Archbasilica of Saint John Lateran

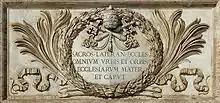
Next to the formal entrance is the archbasilica's declaration to be the head, or Mother Church, of the entire world, encircled by the laurel wreath and the Papal tiara.

The archbasilica's Latin name is ', which in English is the Archbasilica of the Most Holy Savior and Saints John the Baptist and John the Evangelist at the Lateran, and in Italian '.